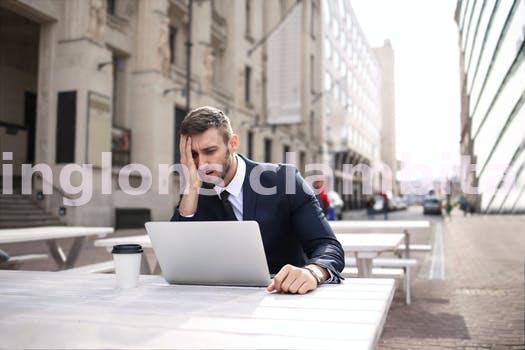
Label: Watermark